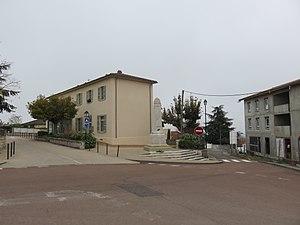
Le croisement entre les rues de Verdun et des Monts, avec au centre le monument aux morts et à gauche la mairie, à Sainte-Consorce (Rhône, France).
Sainte-Consorce est une commune française, située dans le département du Rhône en région Auvergne-Rhône-Alpes.